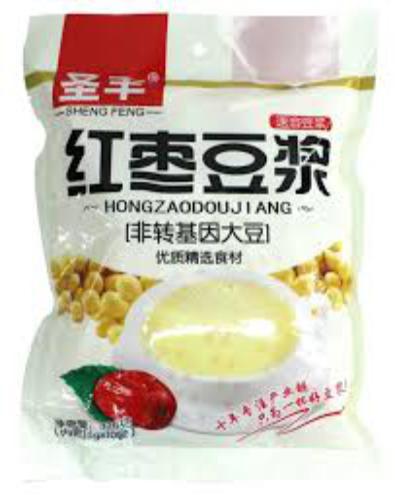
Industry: Food